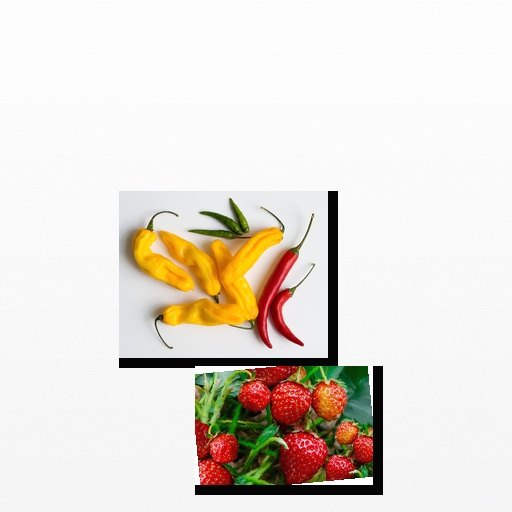
Food items: strawberry, chili_pepper